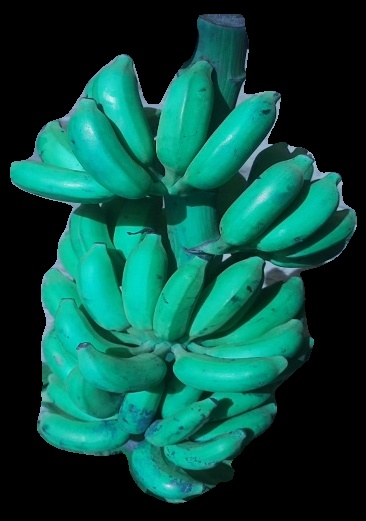
Variety: elakki-bale
Grade: grade3